Utah Data Center

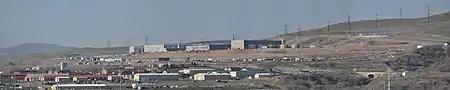
Utah Data Center

In April 2009, officials at the United States Department of Justice acknowledged that the NSA had engaged in large-scale overcollection of domestic communications in excess of the United States Foreign Intelligence Surveillance Court's authority, but claimed that the acts were unintentional and had since been rectified.